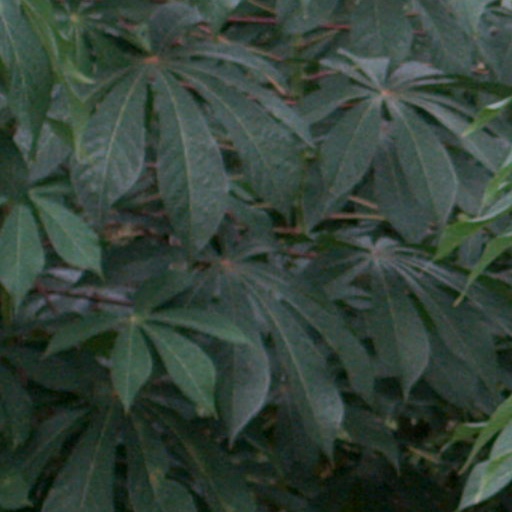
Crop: cassava